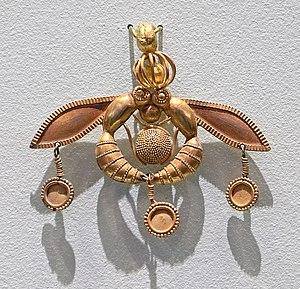
Musée archéologique d'Héraklion: pendentif aux deux abeilles d'âge minoen provenant des fouilles à Malia. Âge
Malia est le nom contemporain donné à une ancienne ville de Crète dont le nom n’est pas connu. Le site où se trouve le Palais s'étend sur 9 800 m². Il était situé sur la côte Nord de l'île, dans une plaine fertile. C'est l'un des quatre sites les plus importants de la civilisation Minoenne. Le site a été occupé dès le Bronze Ancien II par une communauté agricole qui prit de l'importance et se paracheva, au Bronze Moyen, par une agglomération urbaine, puis par le palais qui, à l’instar des trois autres palais crétois, Cnossos, Phaistos et Zakros, reste assez mal connu. Par rapport à ceux-ci, il semble moins luxueux. Les vestiges permettent néanmoins d’affirmer qu'il s'agissait d'un édifice monumental. Les murs sont en briques crues sans placage de gypse et sans trace de fresques. Le site se compose de plusieurs ensembles de constructions : le palais lui-même avec plusieurs quartiers d’habitations et une nécropole, une agora et une crypte hypostyle.